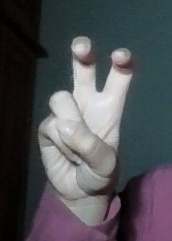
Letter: toot